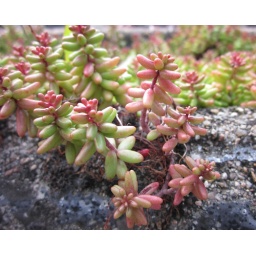
Tiny green and red fleshy plants - thriving in a cemetery planter